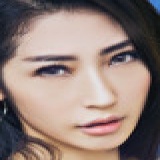
ca sĩ Khổng Tú Quỳnh